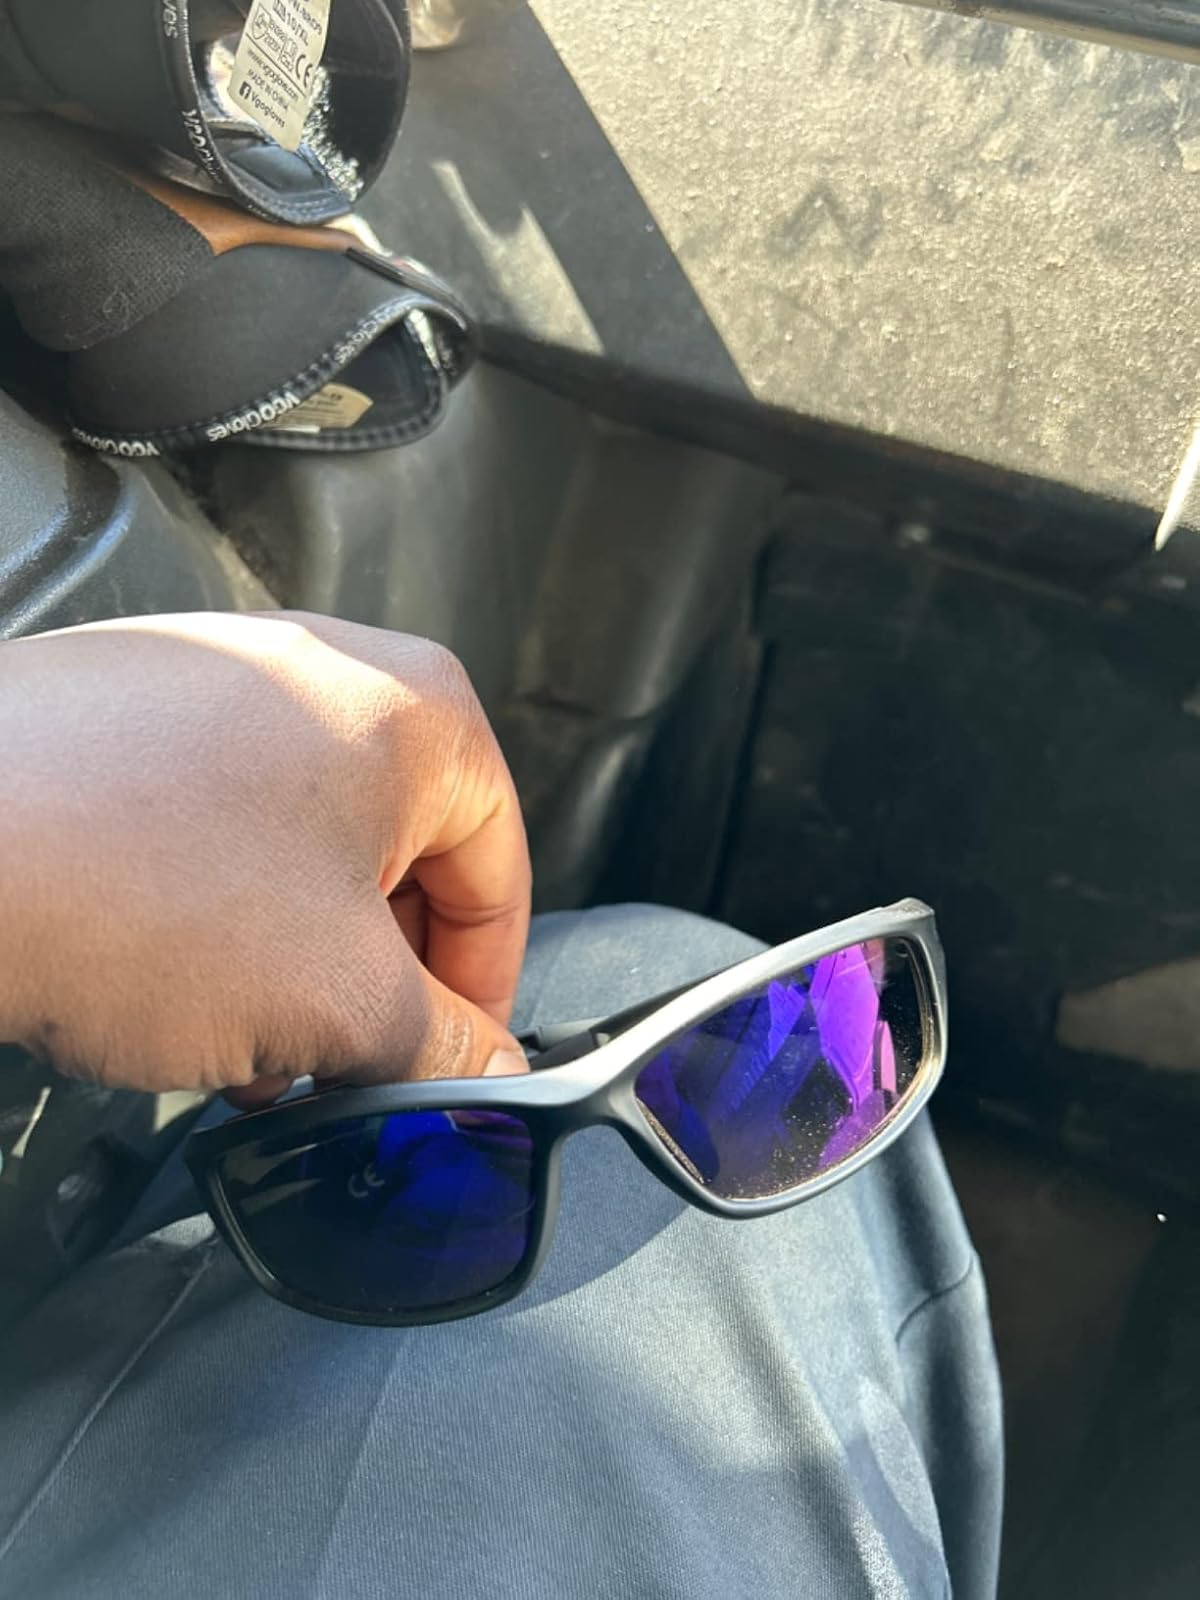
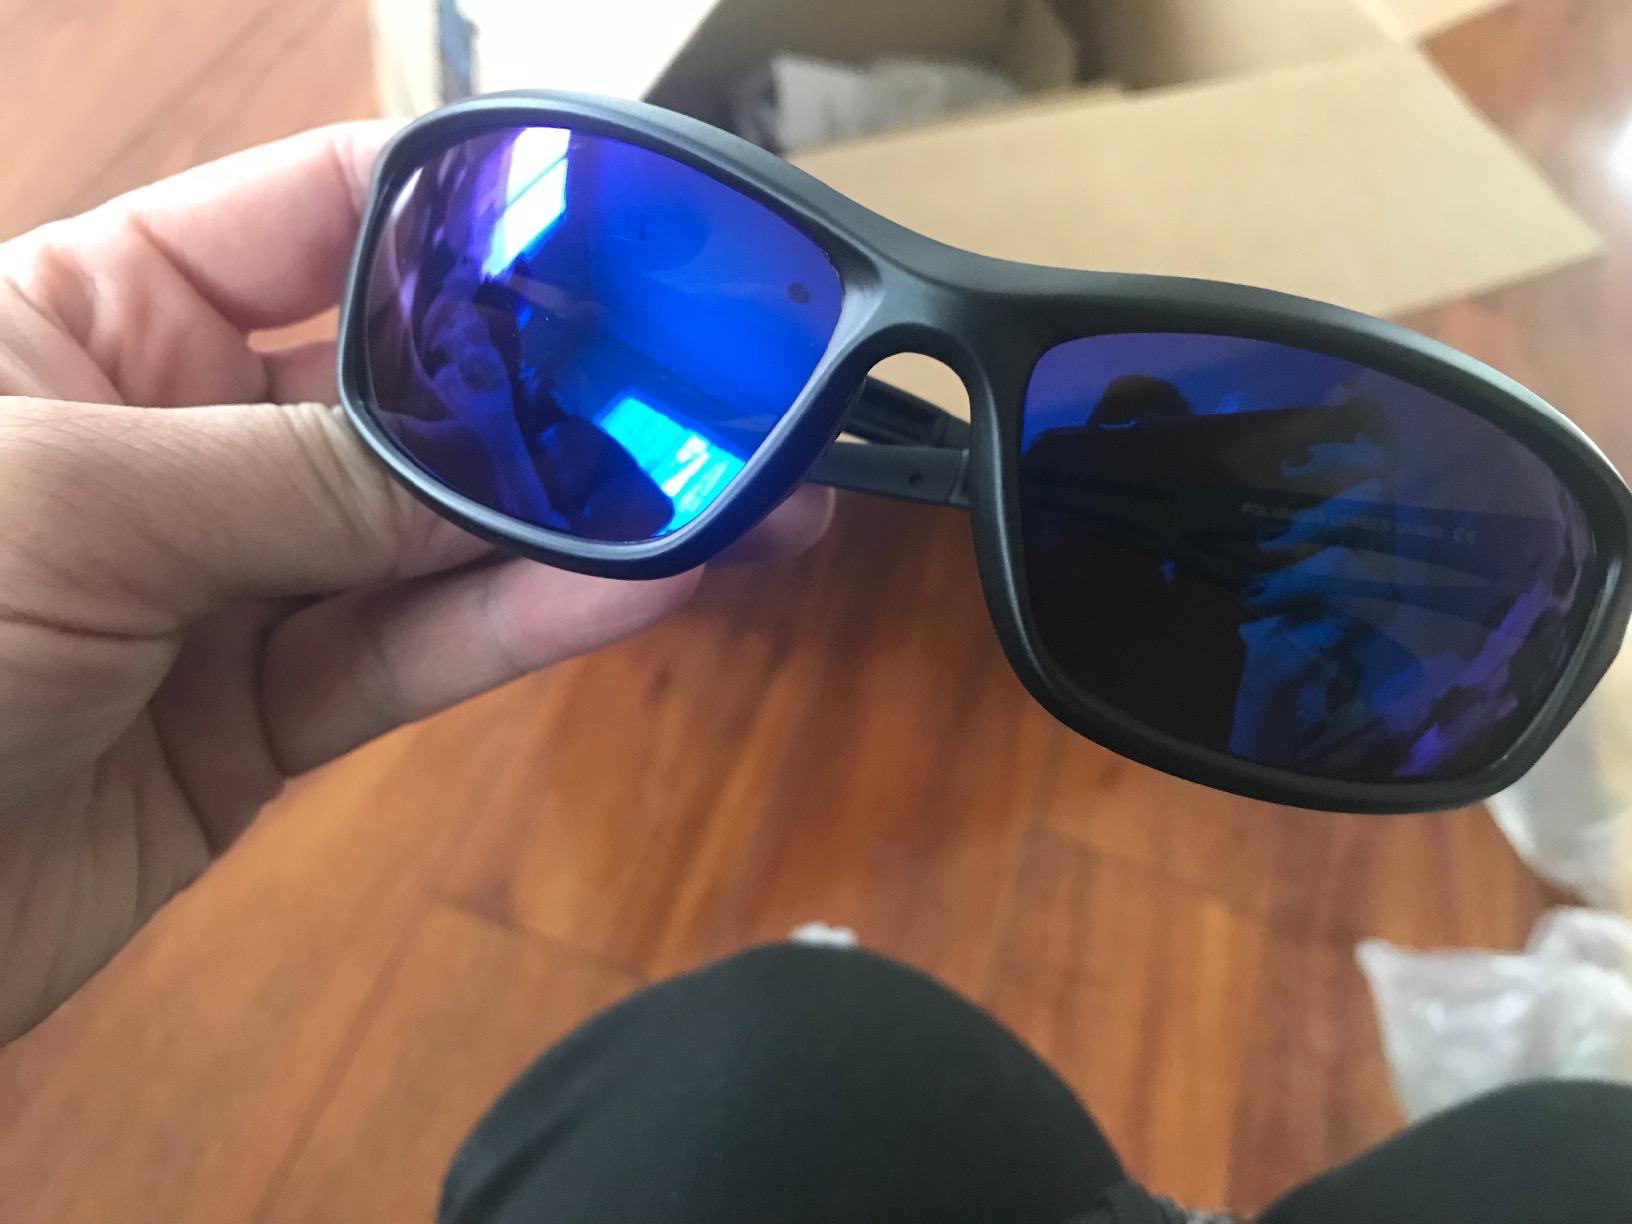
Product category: accessories_sunglasses
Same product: yes